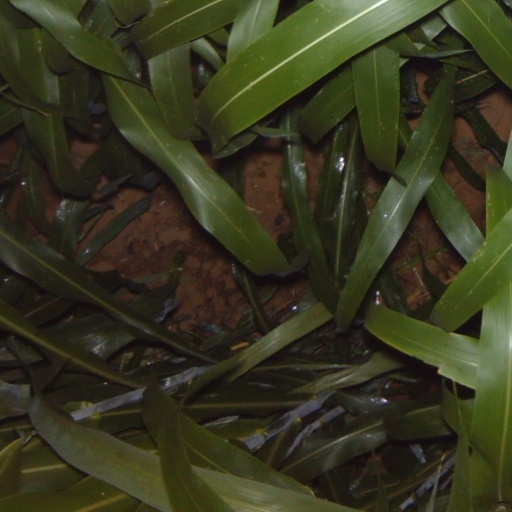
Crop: sorghum